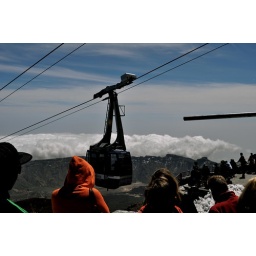
on the top: mass of clouds above the fence of ancient giant crater